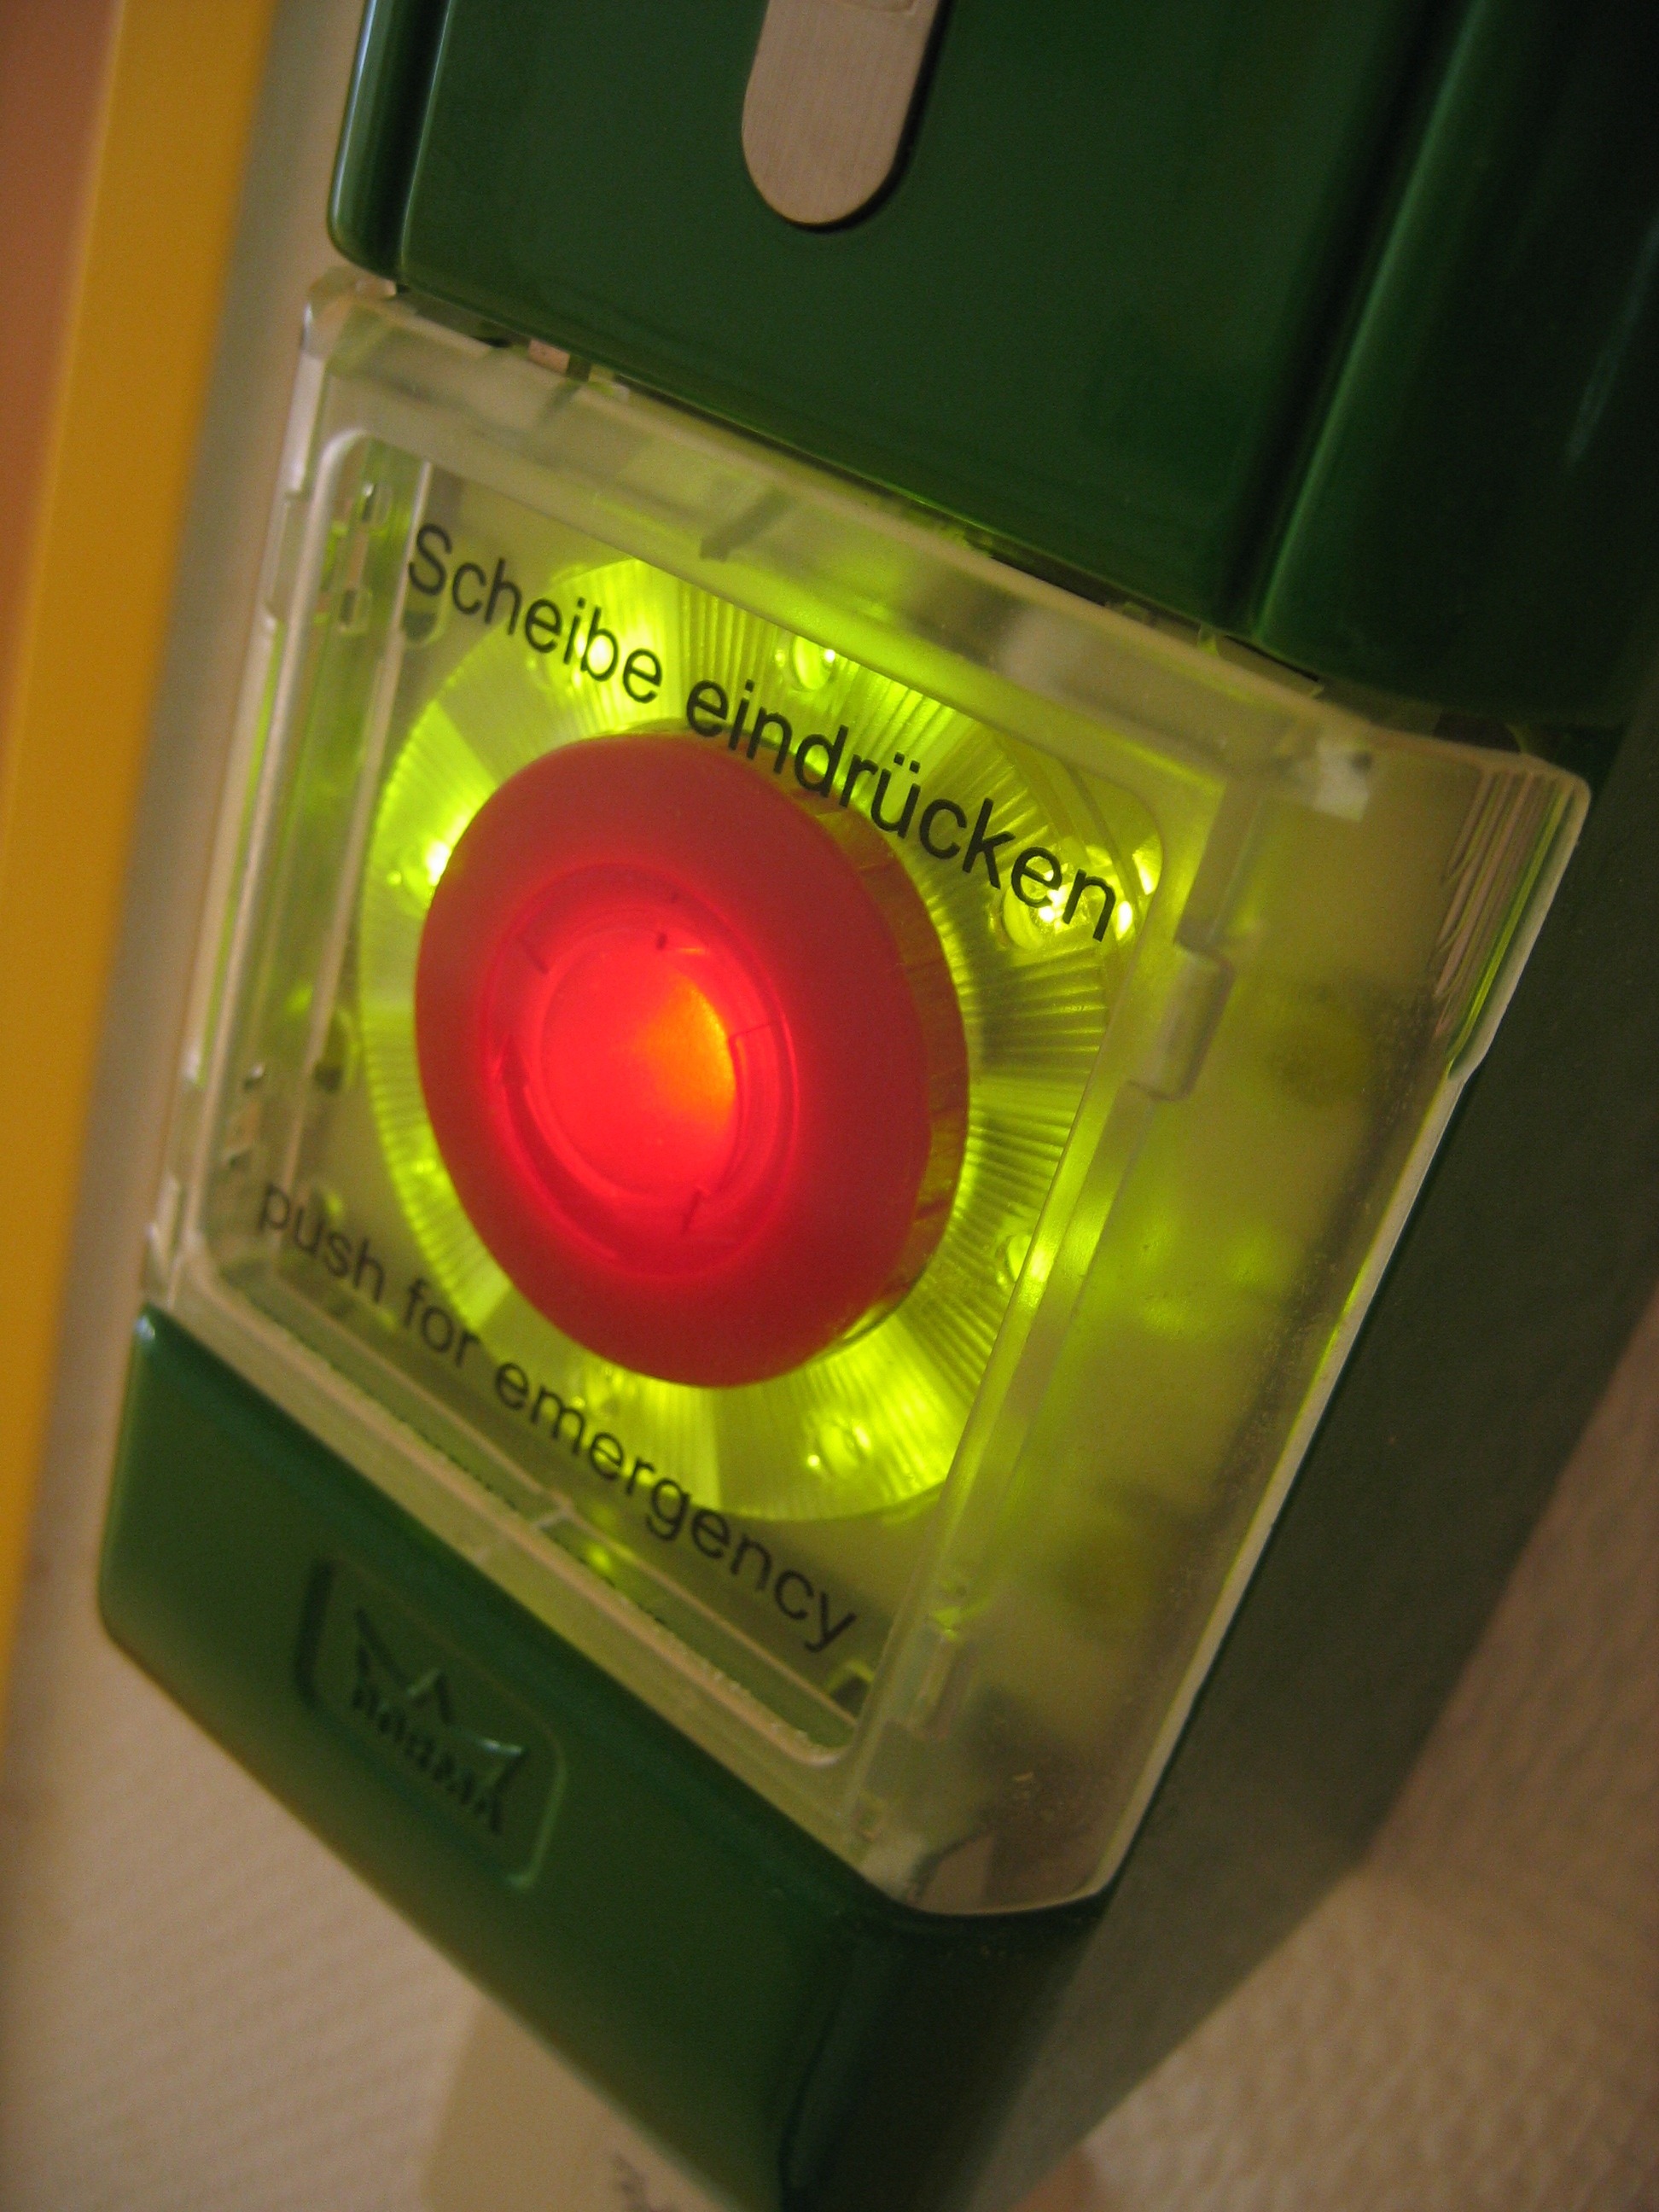
light, alarm, green, color, gadget, drink, yellow, lighting, button, switch, help, not, liqueur, shape, disc, rescue, fire alarm, emergency switch